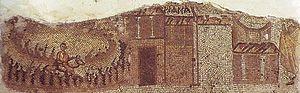
Le séisme de 526 à Antioche est un séisme dévastateur qui frappe Antioche à la fin du mois de mai 526, point culminant d'une série de tremblements de terre et d'incendies qui touchent la deuxième plus grande ville de l'empire byzantin entre 525 et 528. Ce tremblement de terre et ses conséquences directes causent, selon l'auteur contemporain des événements Jean Malalas, la mort de plus de 250 000 personnes, ce qui en fait le plus meurtrier de l'histoire de la ville avec celui de 115.